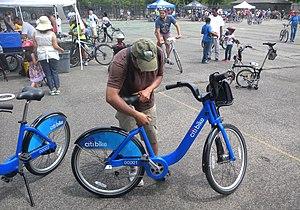
Citi Bike est le système de vélos en libre-service de la ville de New York, aux États-Unis. Il est disponible depuis le 27 mai 2013. Le système utilise la technologie BIXI développée et mise au point à Montréal. Le service, géré par la société Alta Bicycle Share, propose 6 000 bicyclettes réparties sur 330 stations. Le système est financé par Citibank.